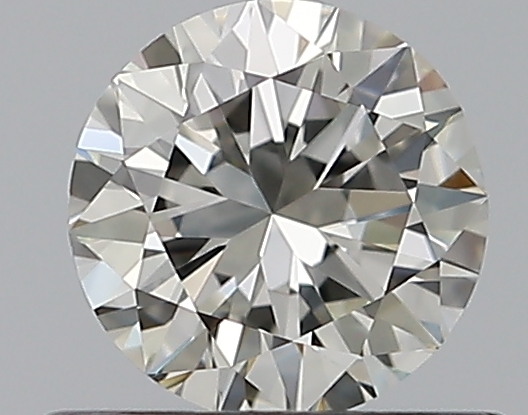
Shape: round
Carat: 0.5
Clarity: VVS2
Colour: J
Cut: VG
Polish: EX
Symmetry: VG
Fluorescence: F
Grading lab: GIA
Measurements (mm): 5.03 x 5.08 x 3.14